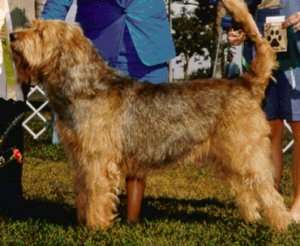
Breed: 217-n000014-otterhound